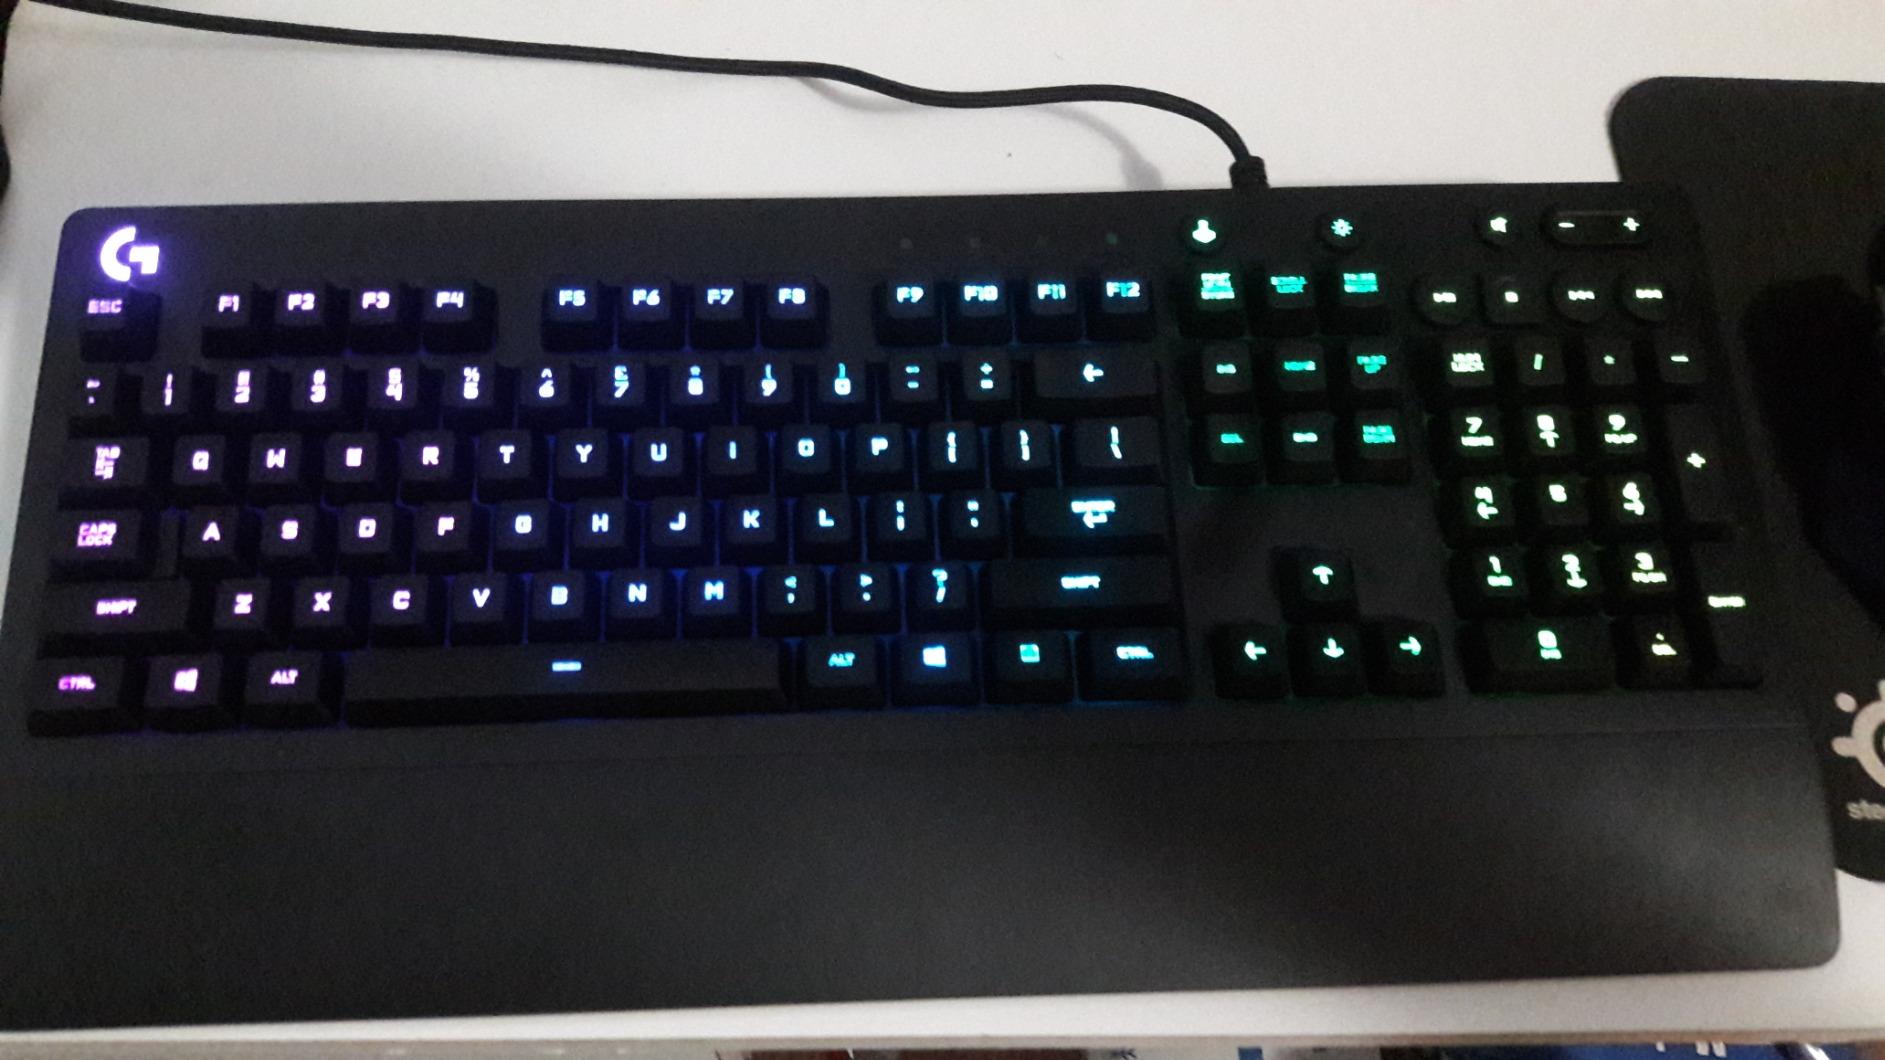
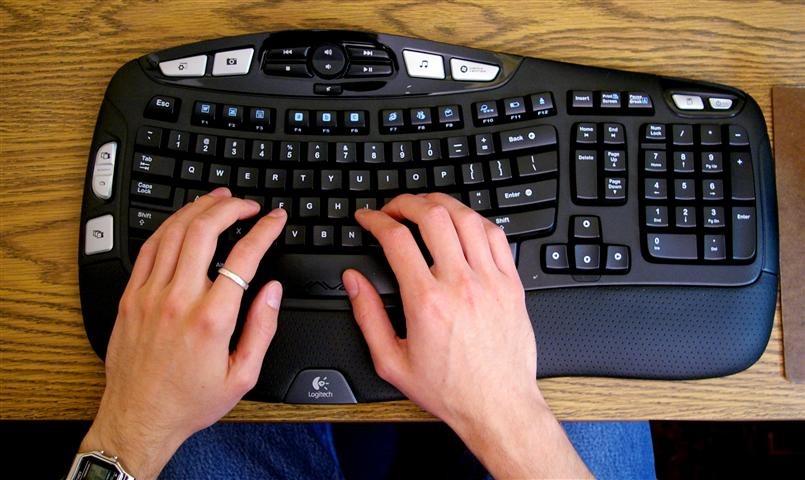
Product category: keyboard
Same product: no